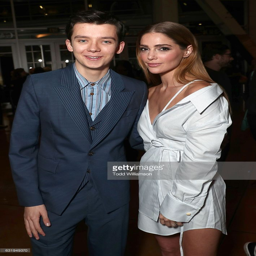
actors attend the after party for the premiere .